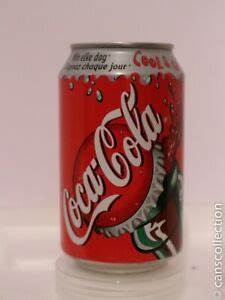
Waste category: metal